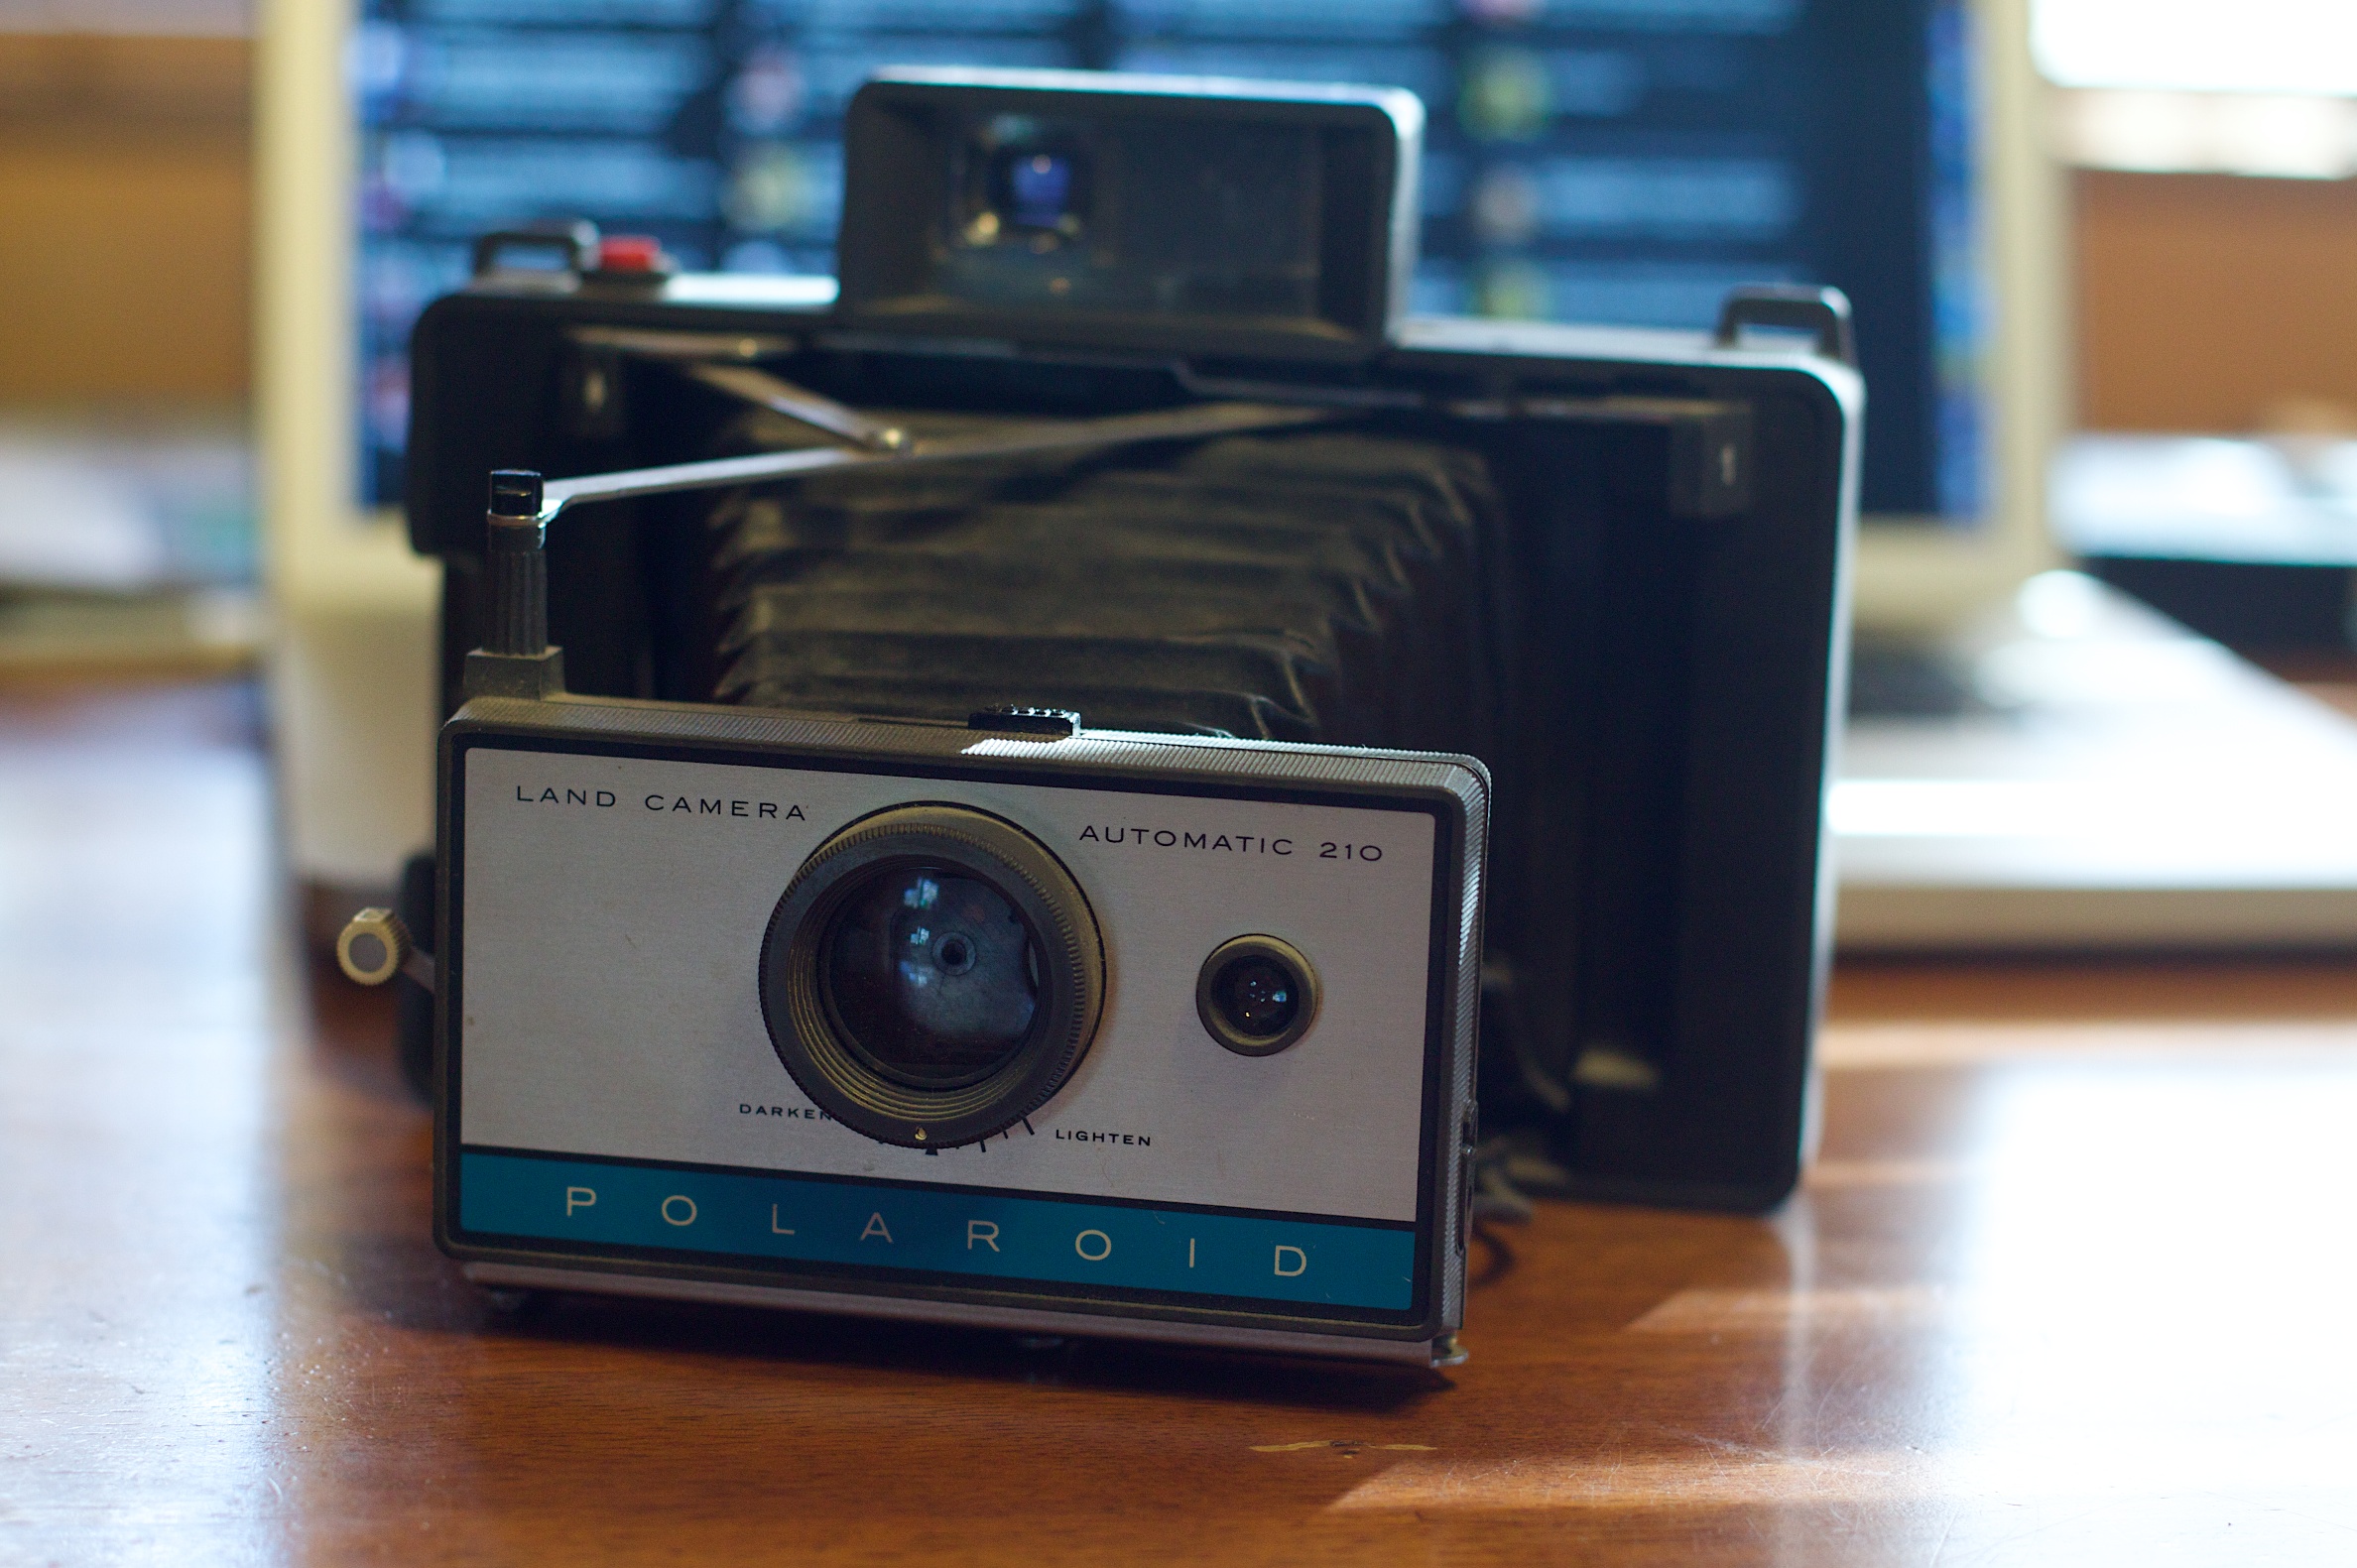
camera, digital camera, 2010365, granny, fiveku, camerapolaroid, cameras optics